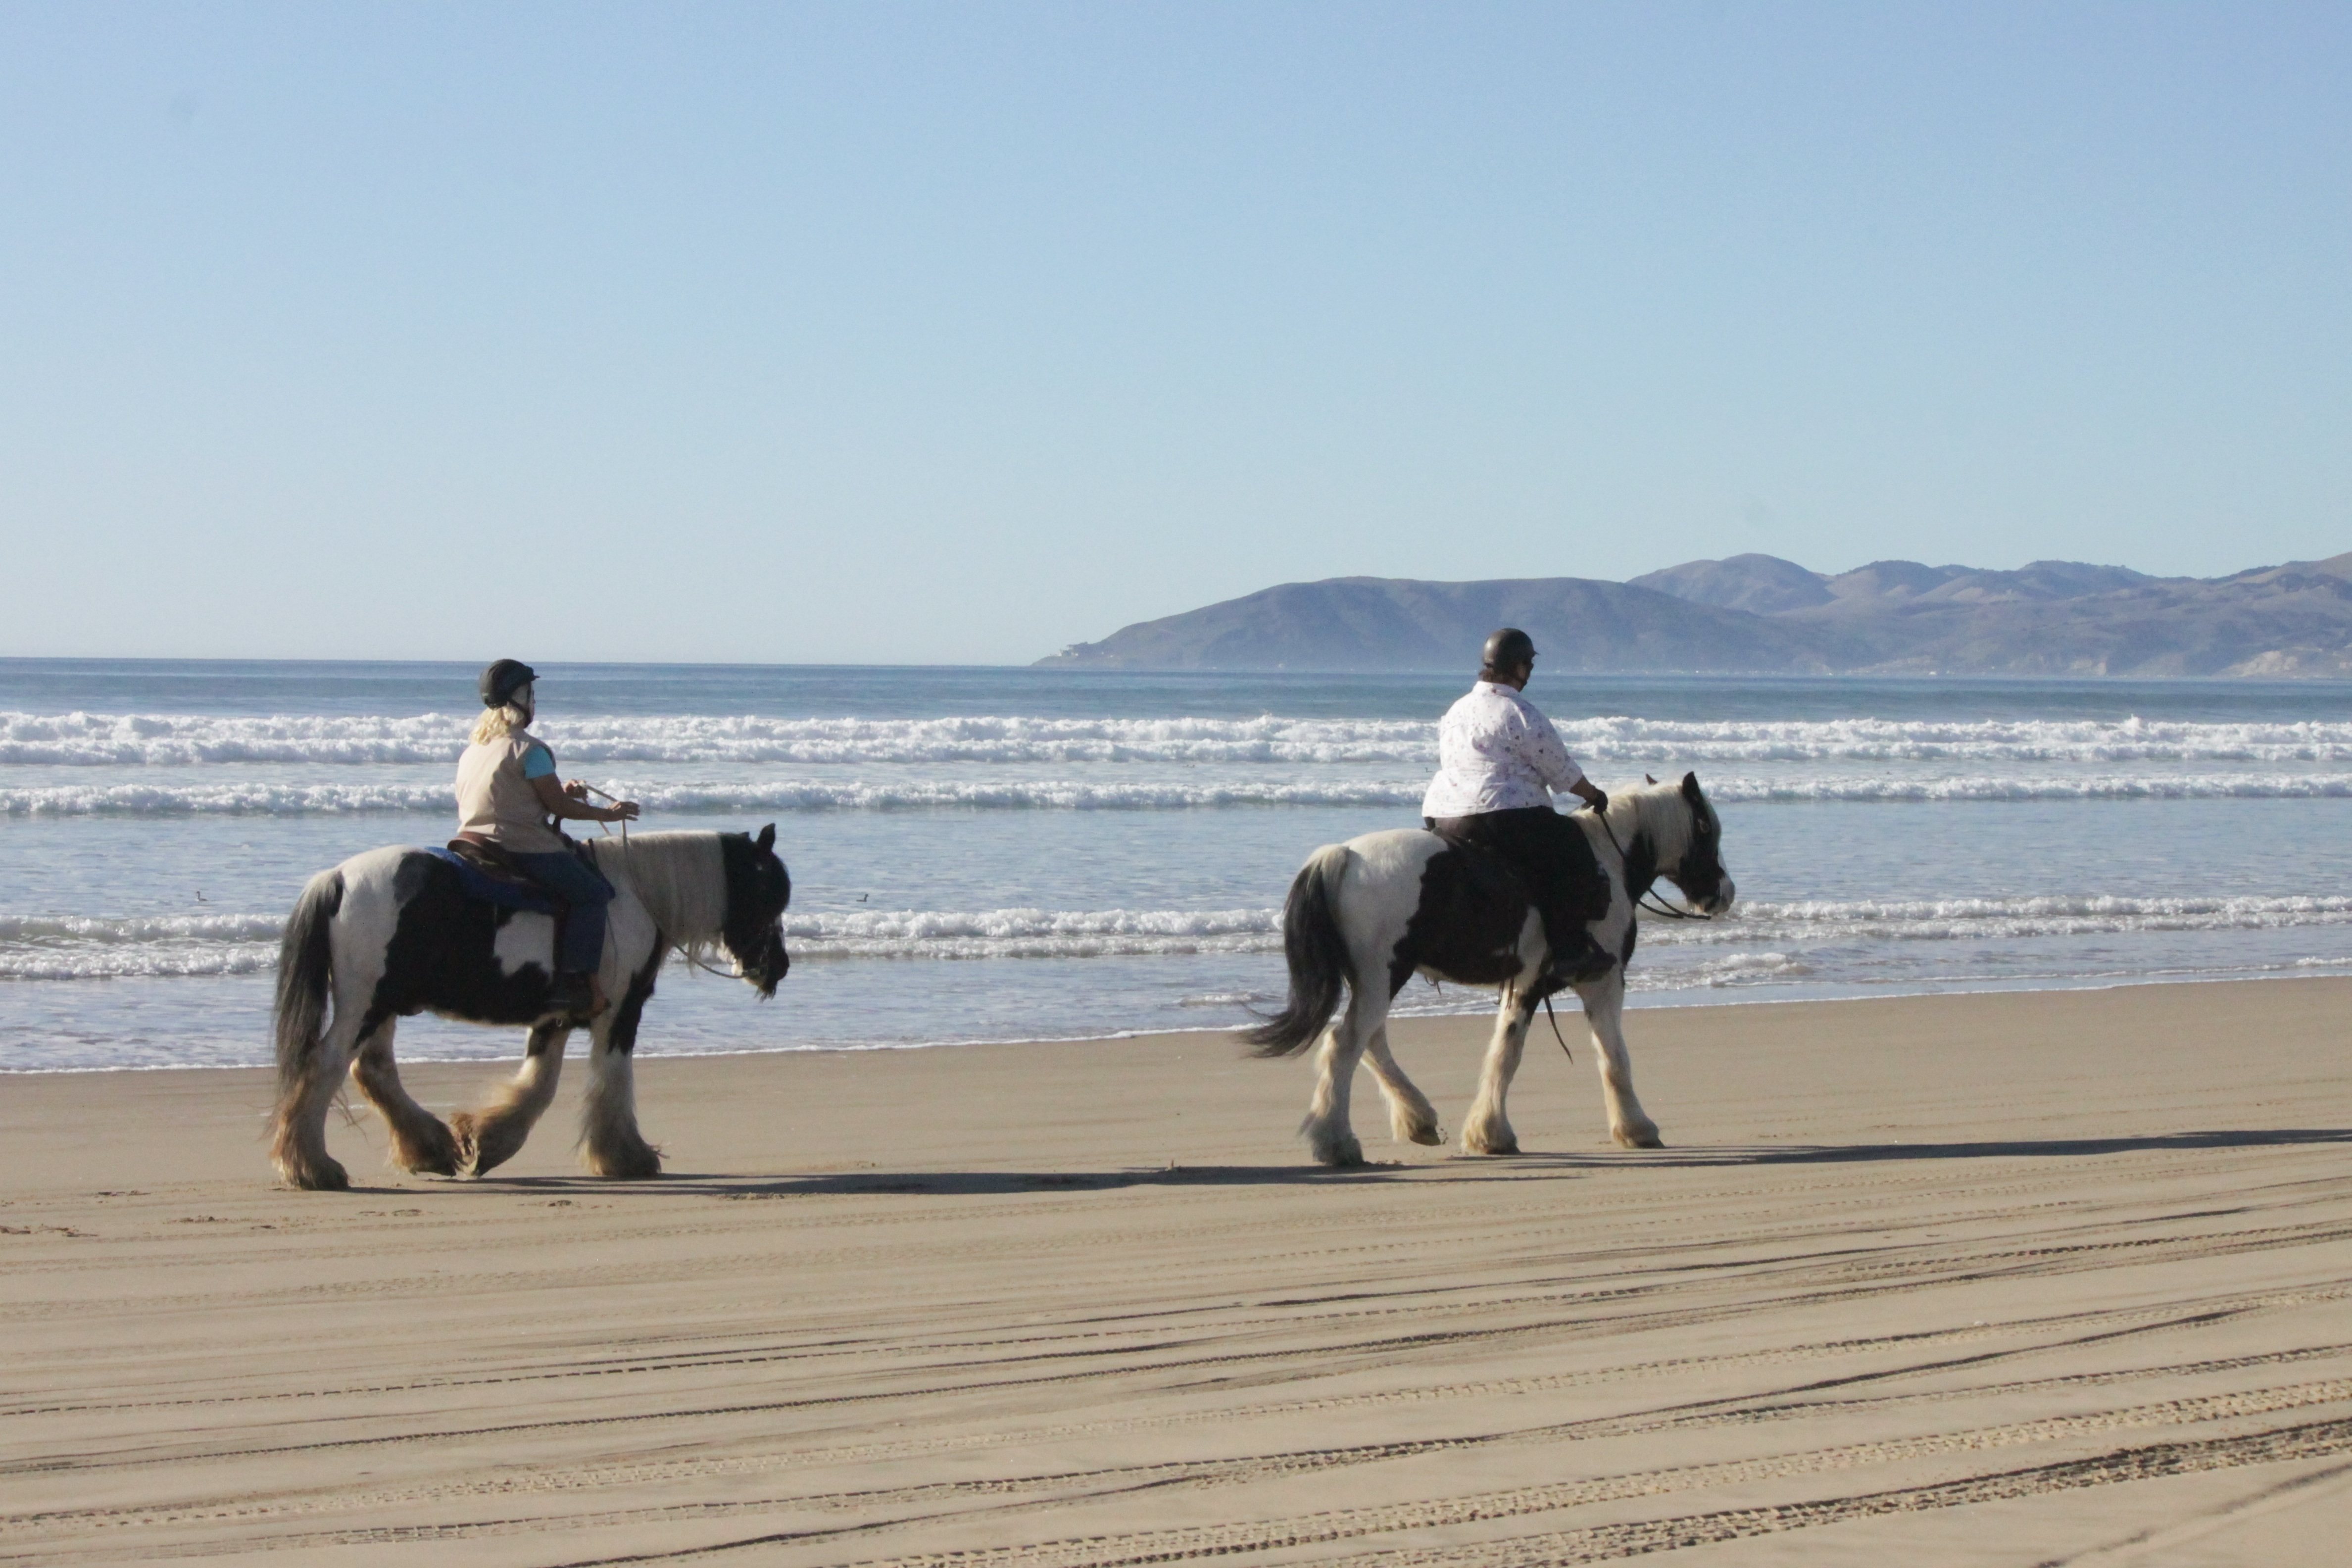
beach, sea, outdoor, ocean, vacation, rider, horse, equestrian, horses, equestrianism, horse like mammal, mustang horse, animal sports, equestrian sport